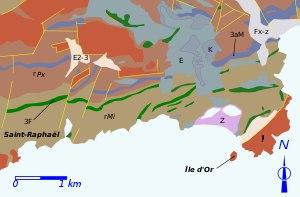
L’île d'Or — /ildɔʁ/ — appartient à la partie est de la commune française de Saint-Raphaël, dans le département du Var. Partie intégrante du paysage, cette île fait face à la plage du Débarquement du Dramont.